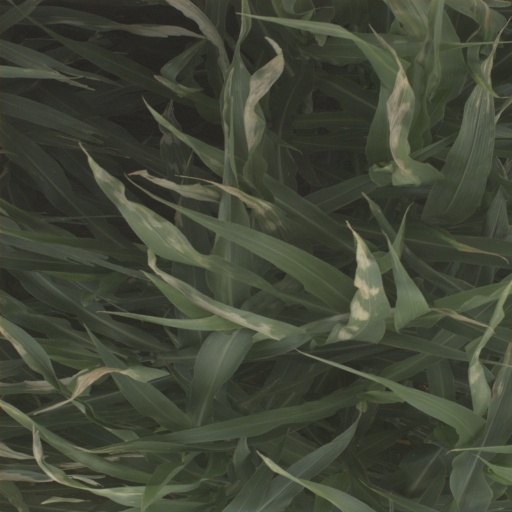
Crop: sorghum